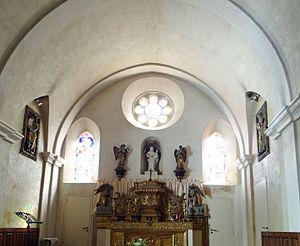
Gourdon - Chapelle Notre-Dame du Majou - Nef et autel
La chapelle Notre-Dame du Majou est une chapelle catholique située sur le territoire de la commune de Gourdon, dans le département du Lot, en France.